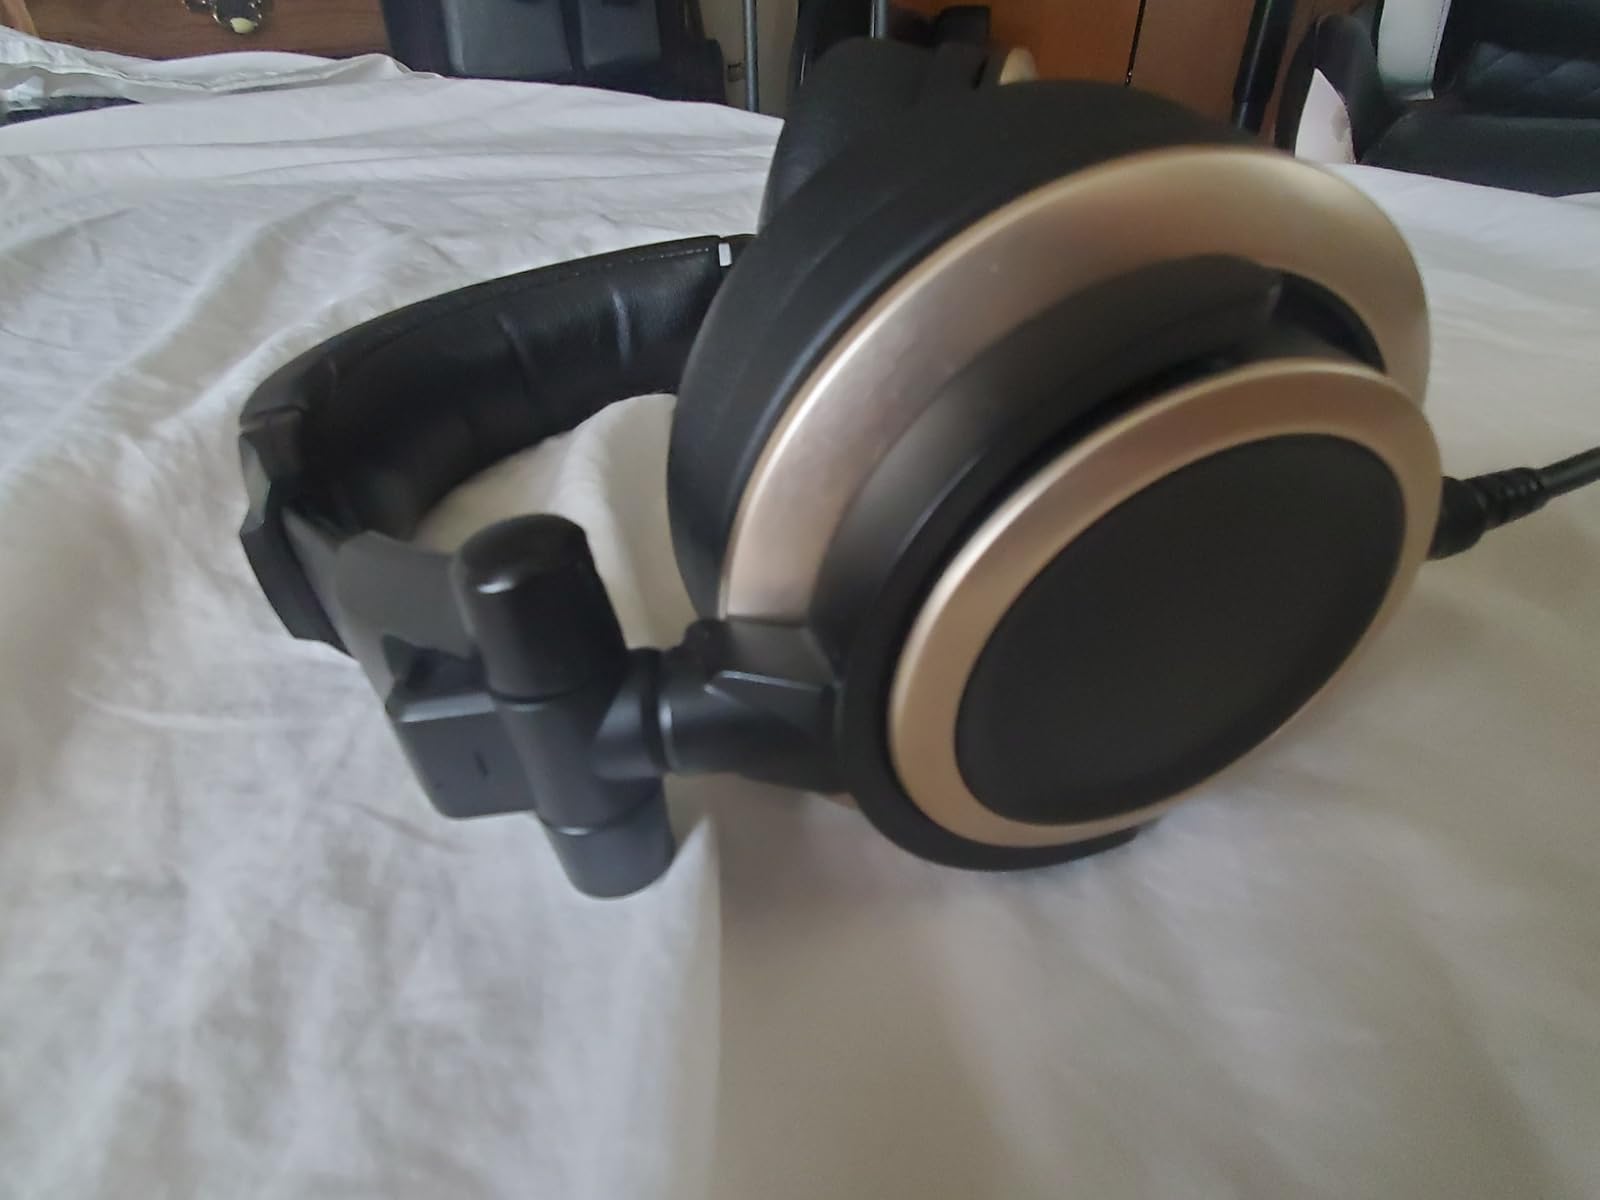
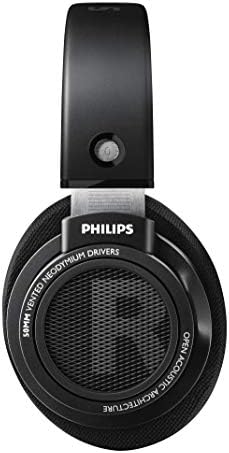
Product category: headphones
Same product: no